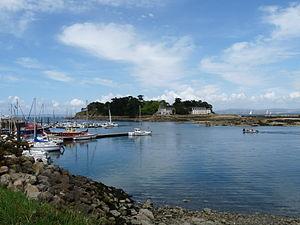
A Douarnenez, l'entrée de Port Rhu, protégée par l'île Tristan
Le Port-Rhu est l'ancien port de cabotage de Douarnenez. Occupant l'aber de la « rivière de Pouldavid », il est protégé par l'île Tristan.